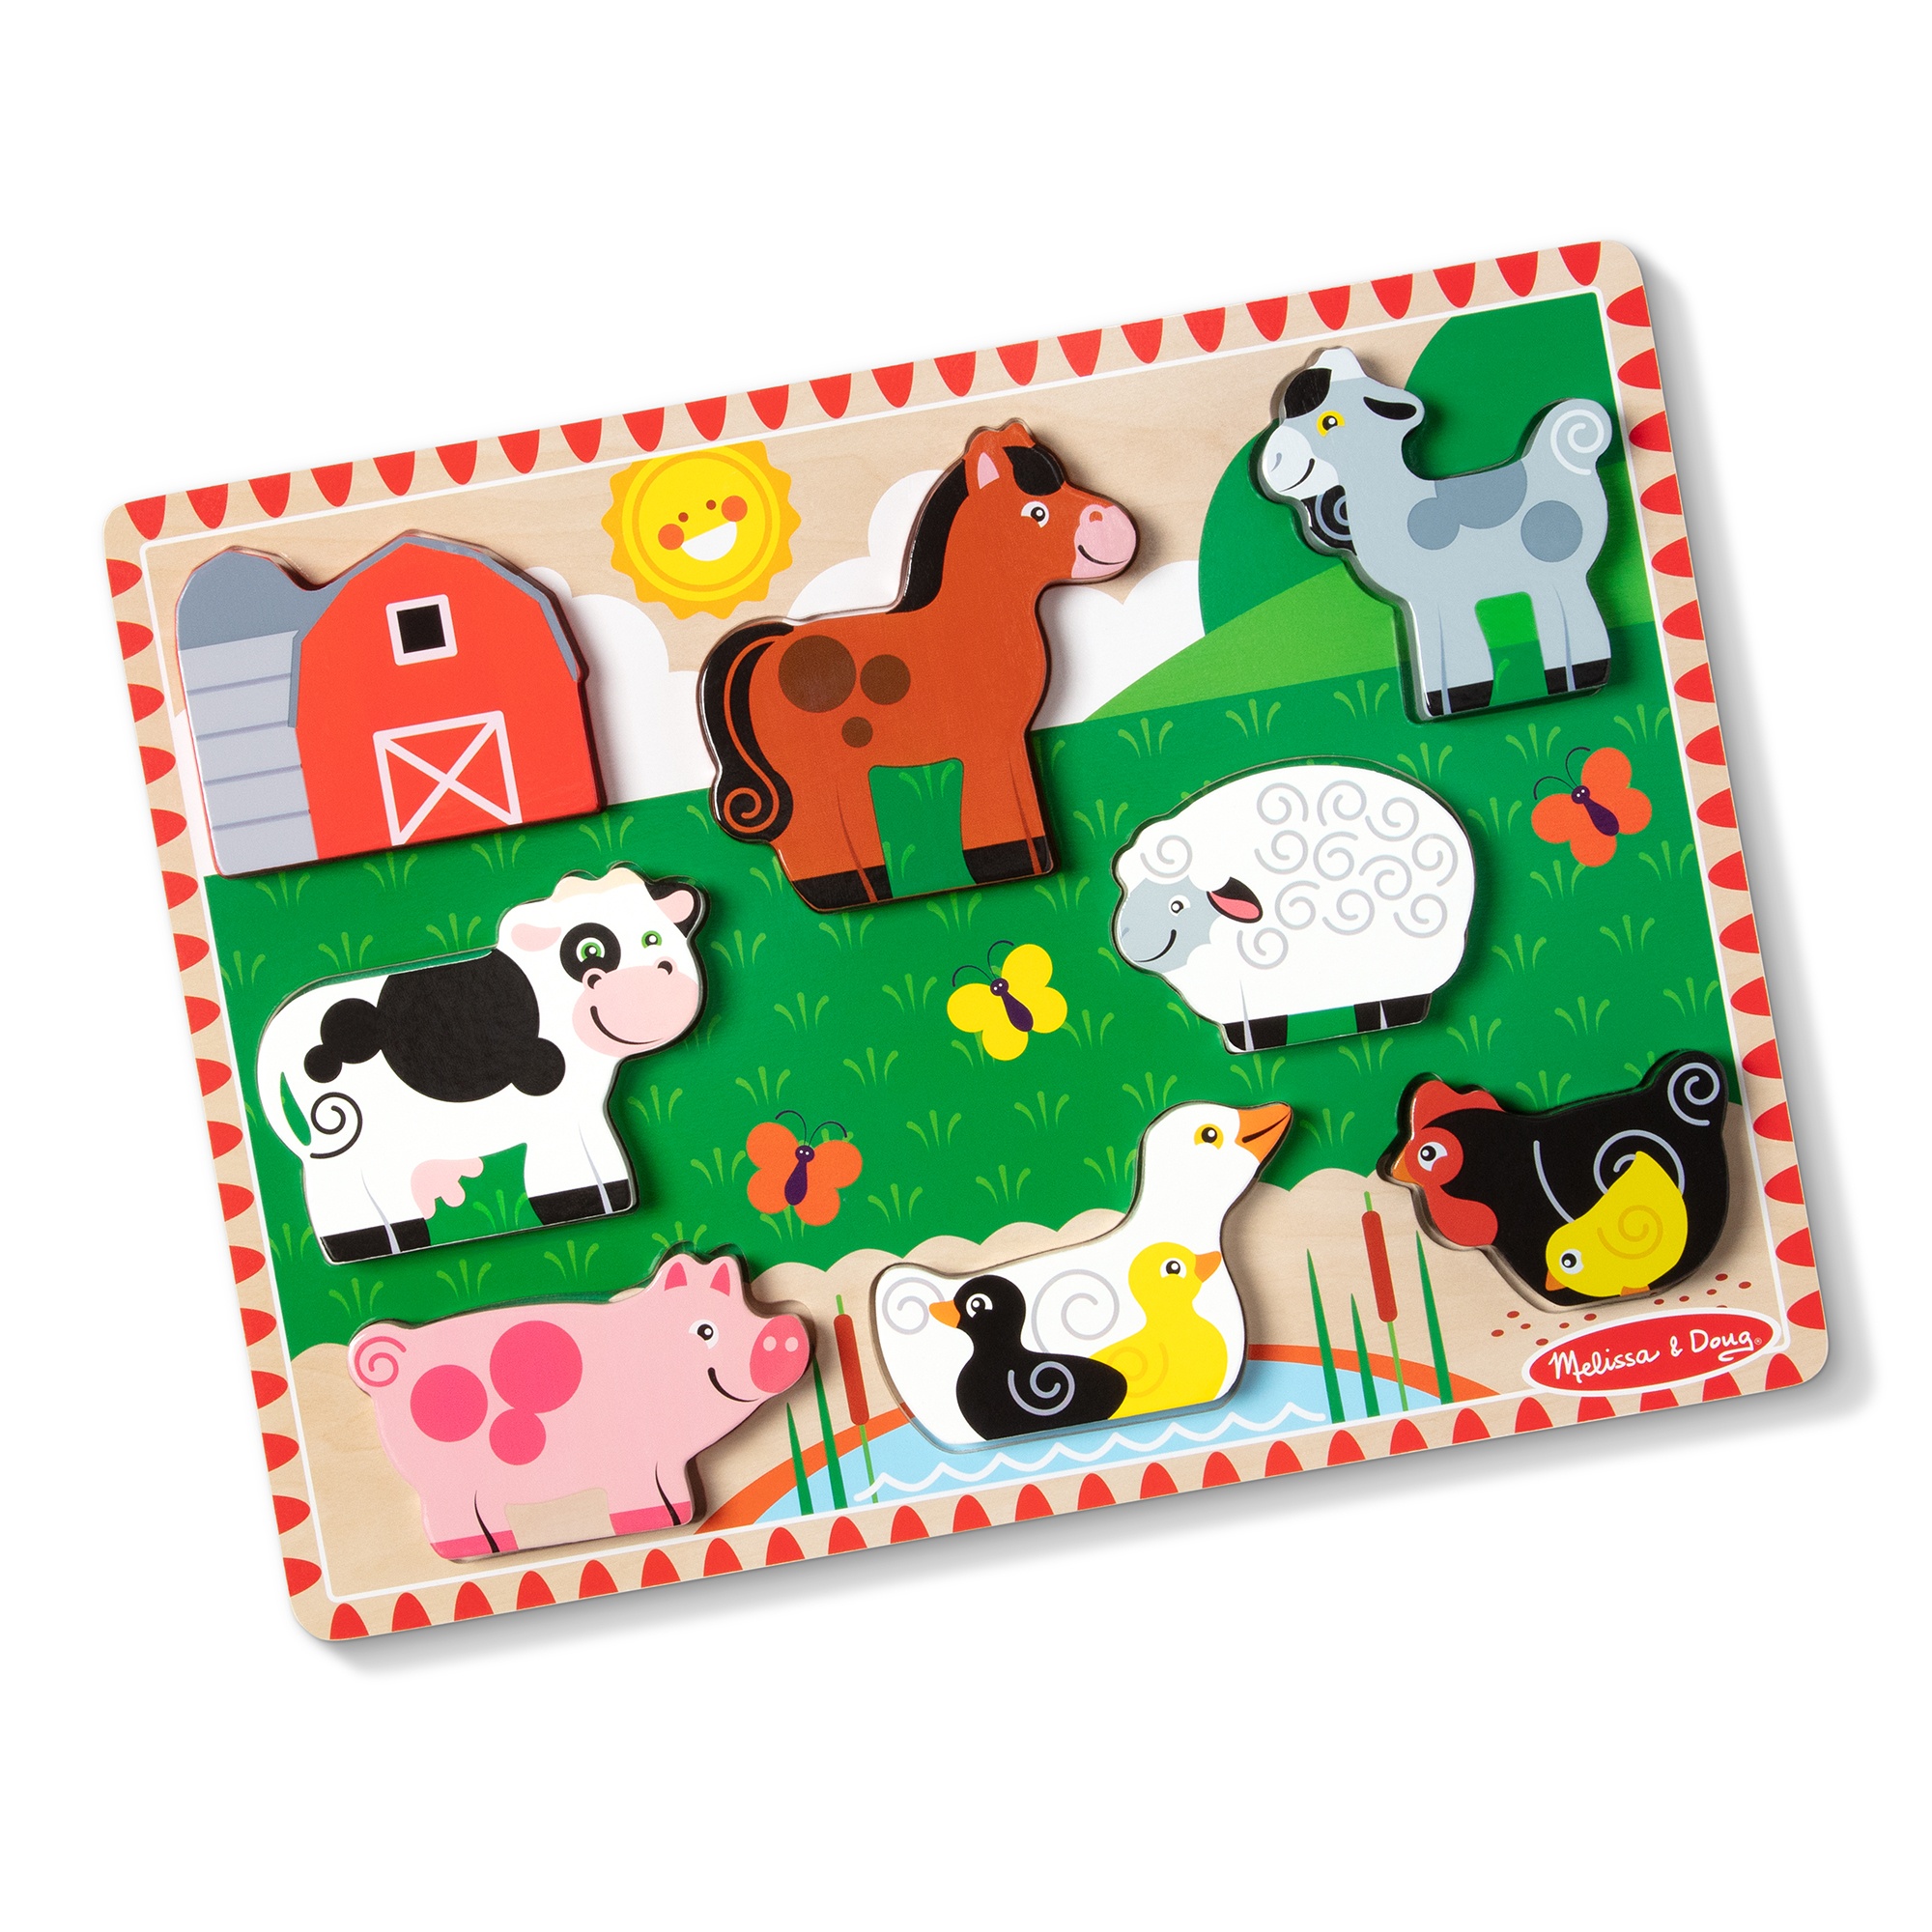
Farm Animal Chunky Puzzle
Brand: Melissa and Doug
Category: Toys & Games > Puzzles > Wooden & Pegged Puzzles